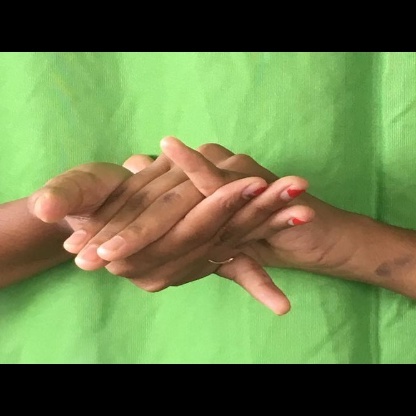
Mudra: Kurma